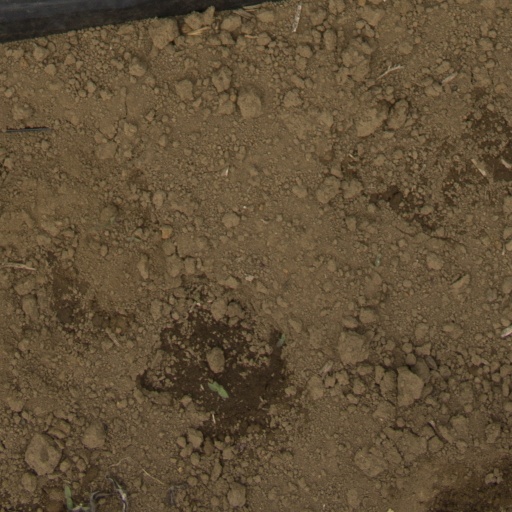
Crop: Jerusalem artichoke